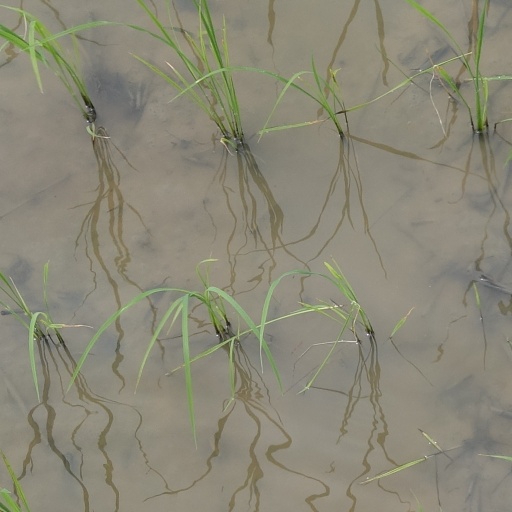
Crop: rice